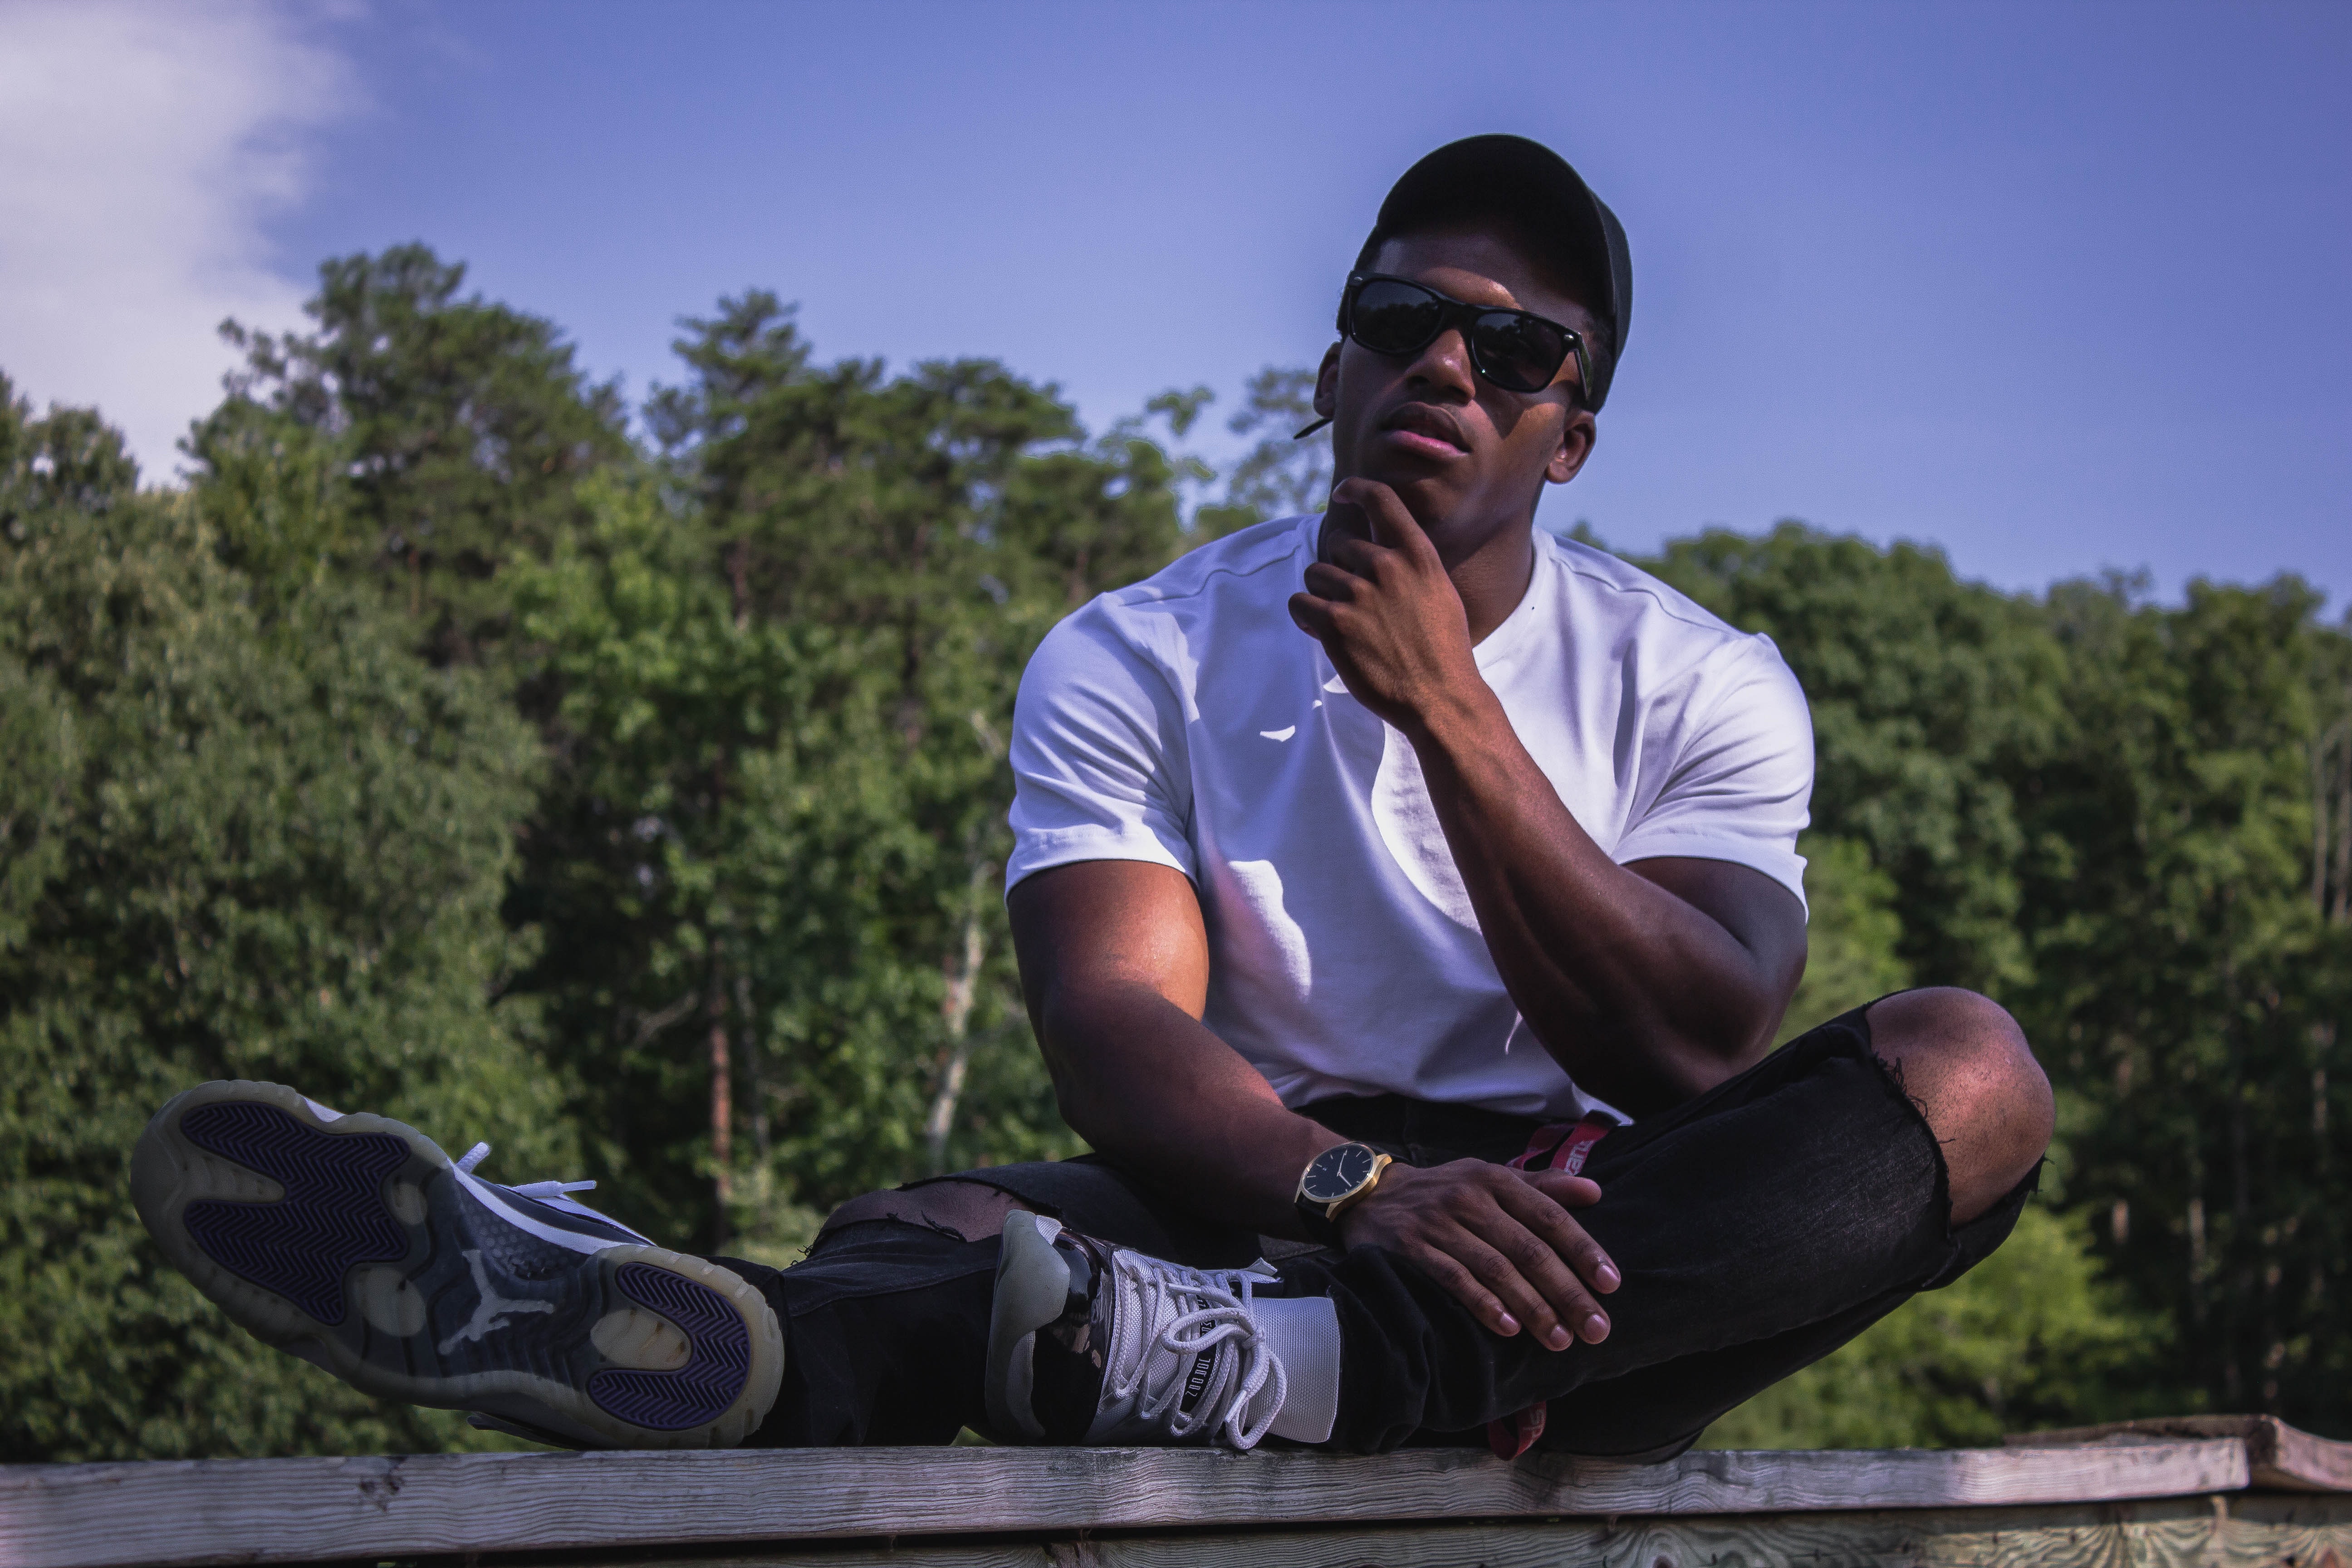
sitting, blue, cool, sky, eyewear, grass, tree, summer, sunglasses, leisure, glasses, photography, muscle, facial hair, recreation, t shirt, beard, jeans, vacation, shoe